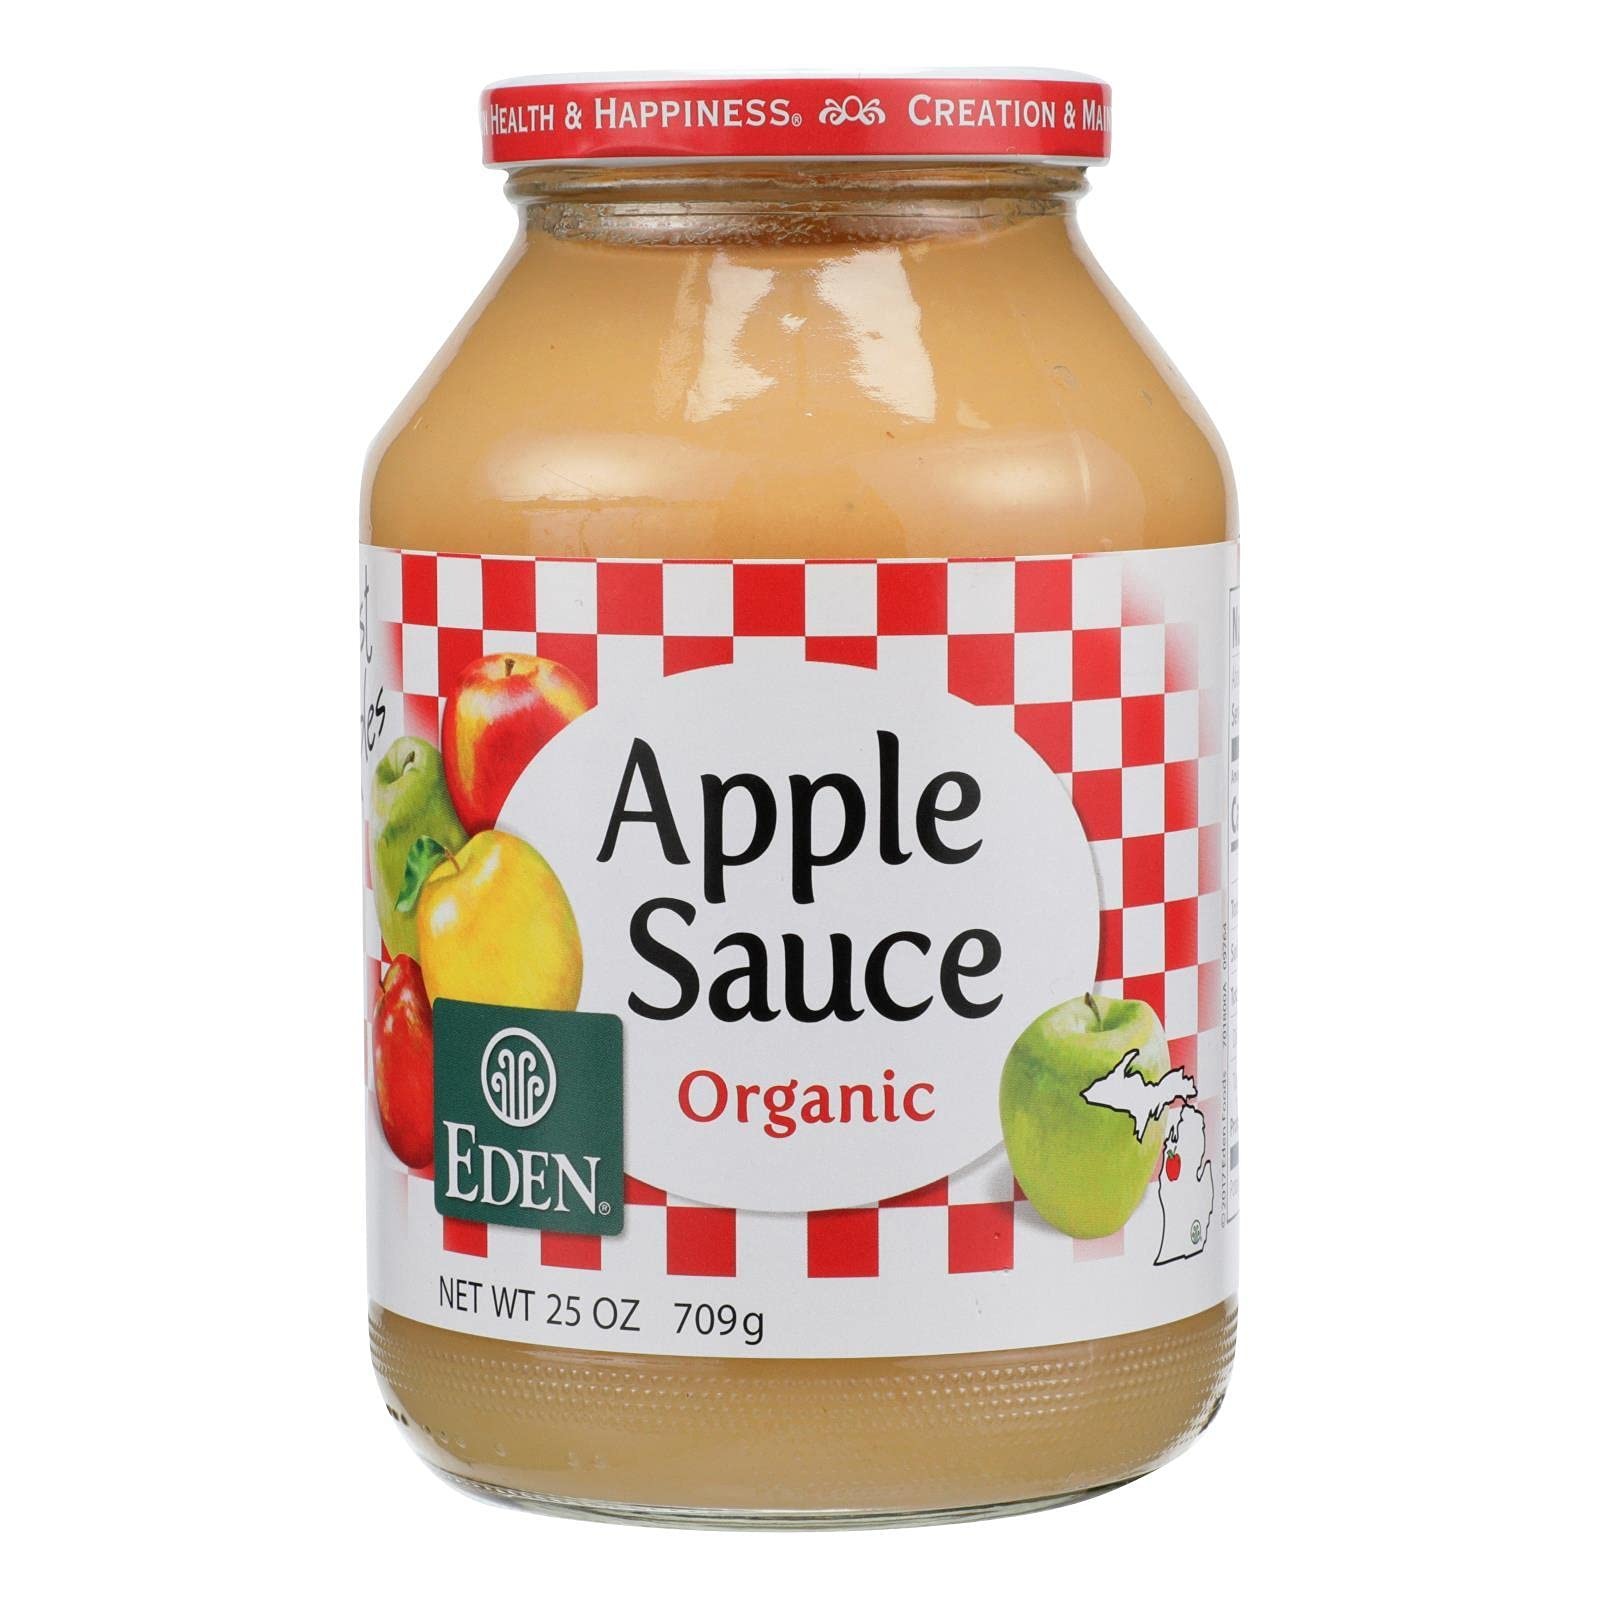
Item Name: Organic Apple Sauce 25 Ounces (Case of 12)
Bullet Point 1: 25 Ounces
Bullet Point 2: Serving Size:
Value: 1.0
Unit: Count

Price: 112.49